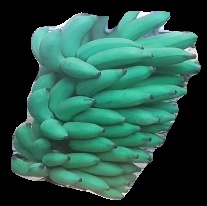
Variety: elakki-bale
Grade: grade2